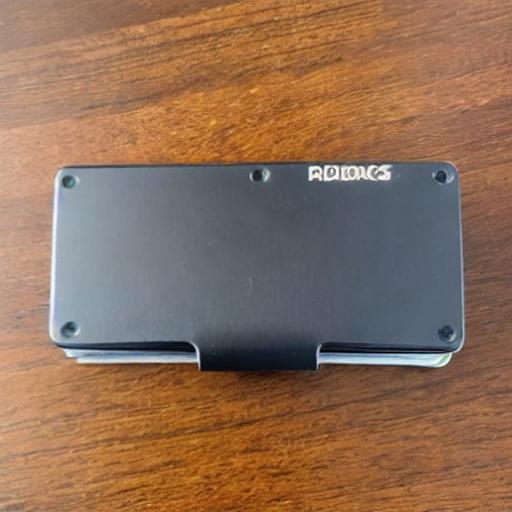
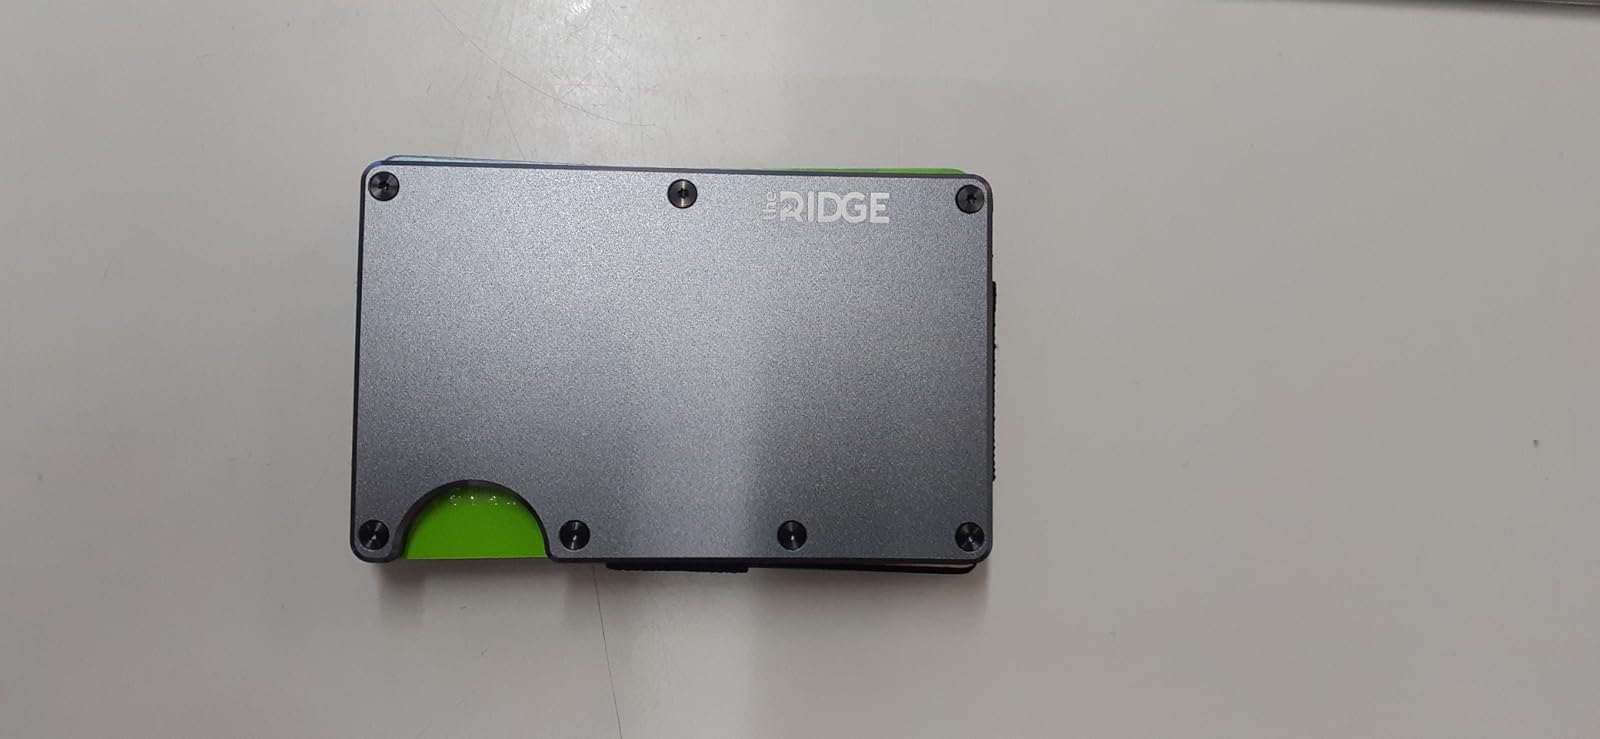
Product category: accessories_wallet
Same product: no